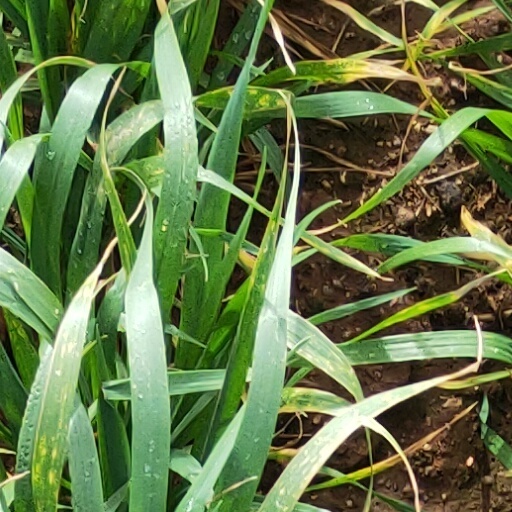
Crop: wheat